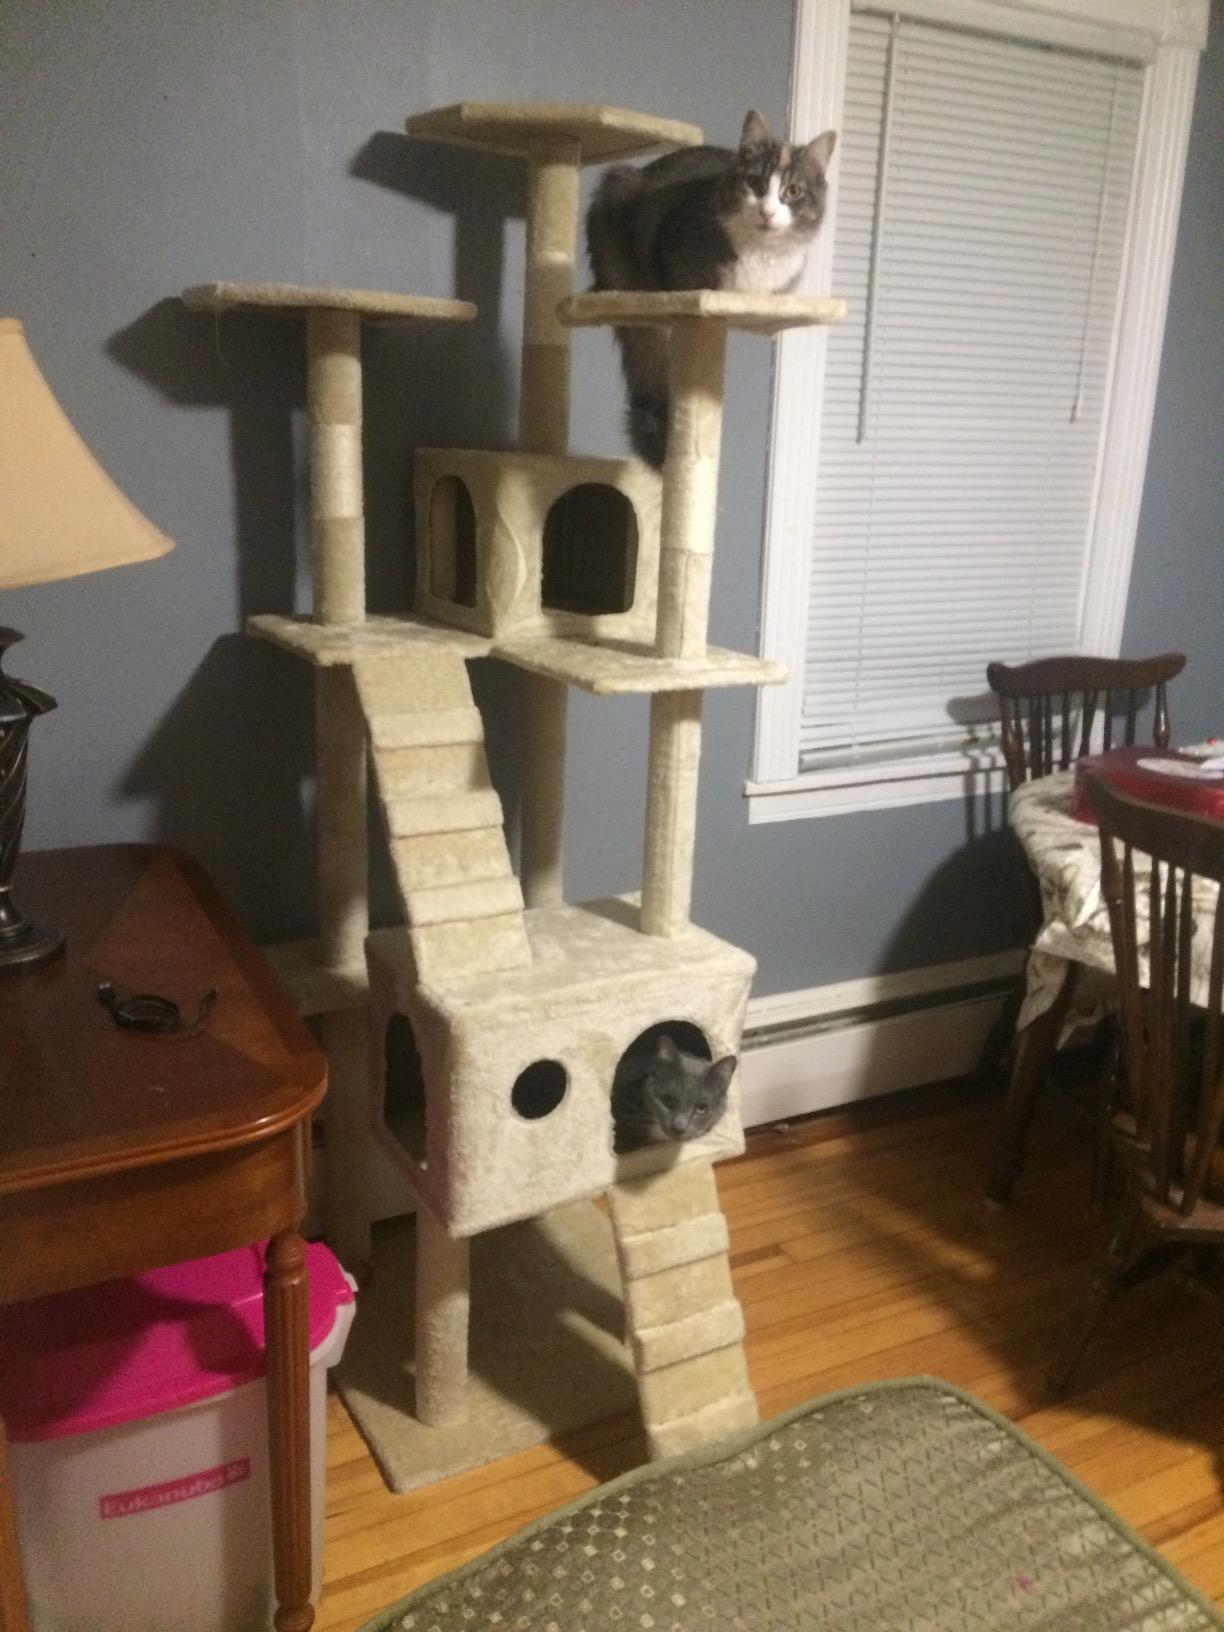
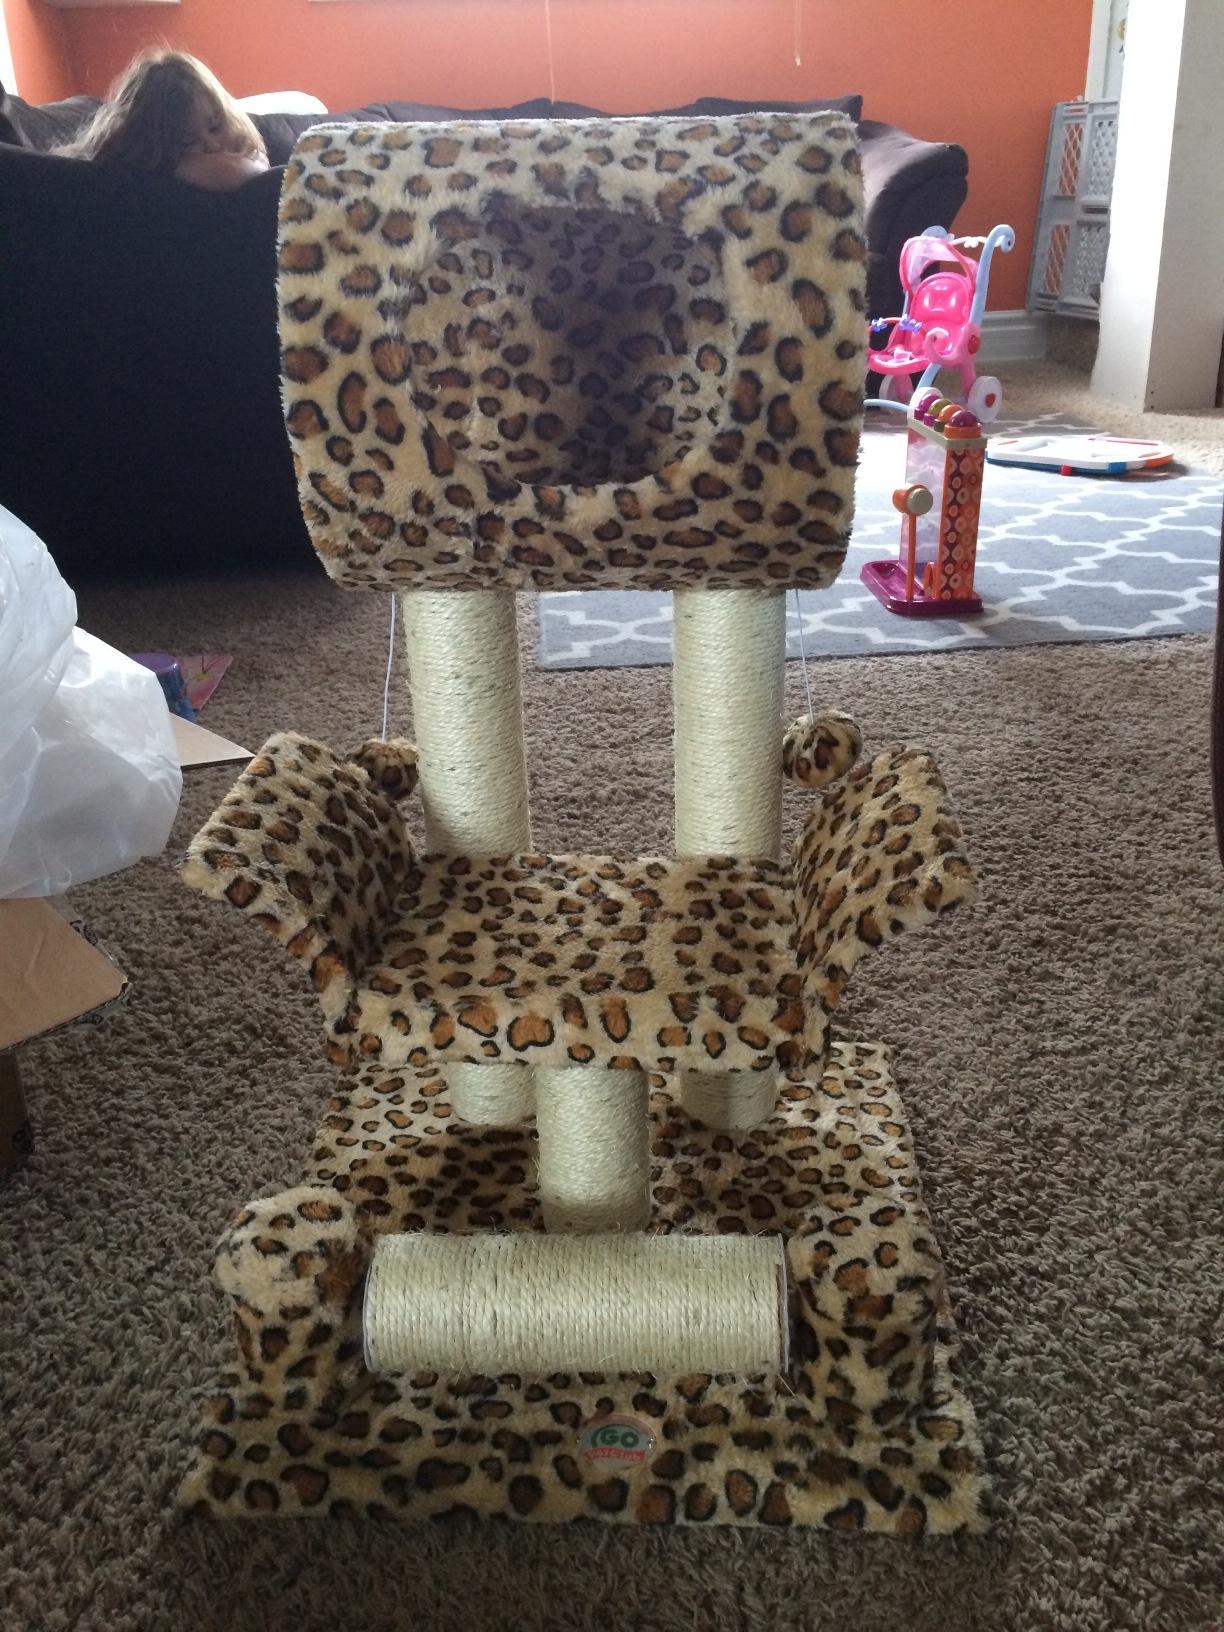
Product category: items_cat tree
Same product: no